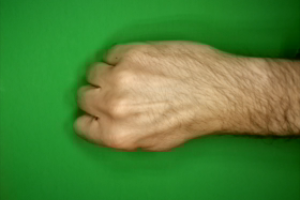
Label: rock